Lazaros Tsamis

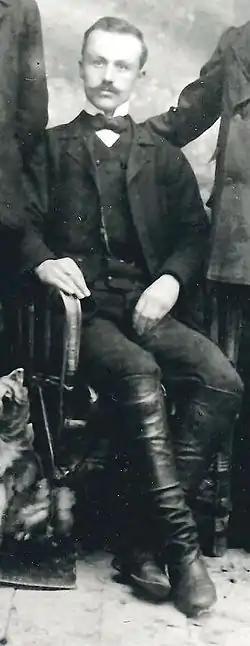
Lazaros Tsamis seated

In the spring of 1903, Lazaros, after a command from Bishop Germanos Karavaggelis, successfully ensured the smooth entry in the area of the Ottoman Empire of the first fighters from Creta. In July 1903, broke the Ilinden Uprising, for which Lazaros Tsamis had already informed the Greek Consular authorities in Bitola. Along with his brother Papastavros and other members of the defense committee of the village of Pisoderi, prevented the participation of the village residents and protected in this way the settlement from the reprisals of the Ottoman Army, after the suppression of the revolution. The same did not apply to other villages and towns, such as Kruševo of Pelagonia. The non-participation of the inhabitants in the revolution caused the wrath of the leader of the Bulgarian revolutionary committee Boris Sarafov, who ordered the execution of five men from Pisoderi and the arson of premises at Lefkonas village of Prespa, belonging to Lazaros Tsamis.